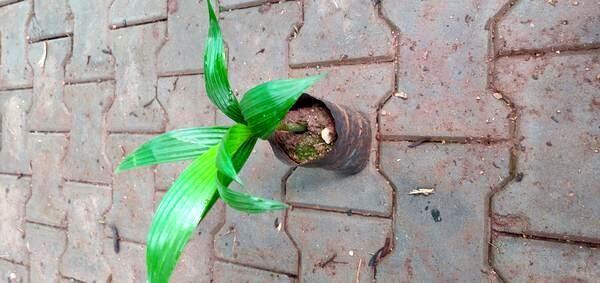
Plant: Betel_Nut